Liaquat Ali Khan

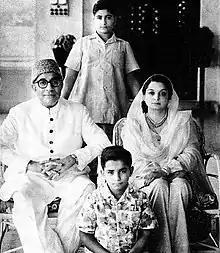
Historical photo of family of L.A. Khan his wife and children, circa 1949

The death of Jinnah was announced in 1948, as a new cabinet was also re-established. Ali Khan faced the problem of religious minorities during late 1949 and early 1950, and observers feared that India and Pakistan were about to fight their second war in the first three years of their independence. At this time, Ali Khan met Indian Prime Minister Jawaharlal Nehru to sign the Liaquat-Nehru Pact in 1950. The pact was an effort to improve relations and reduce tension between India and Pakistan, and to protect the religious minorities on both sides of the border.